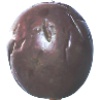
Label: Passion Fruit 1